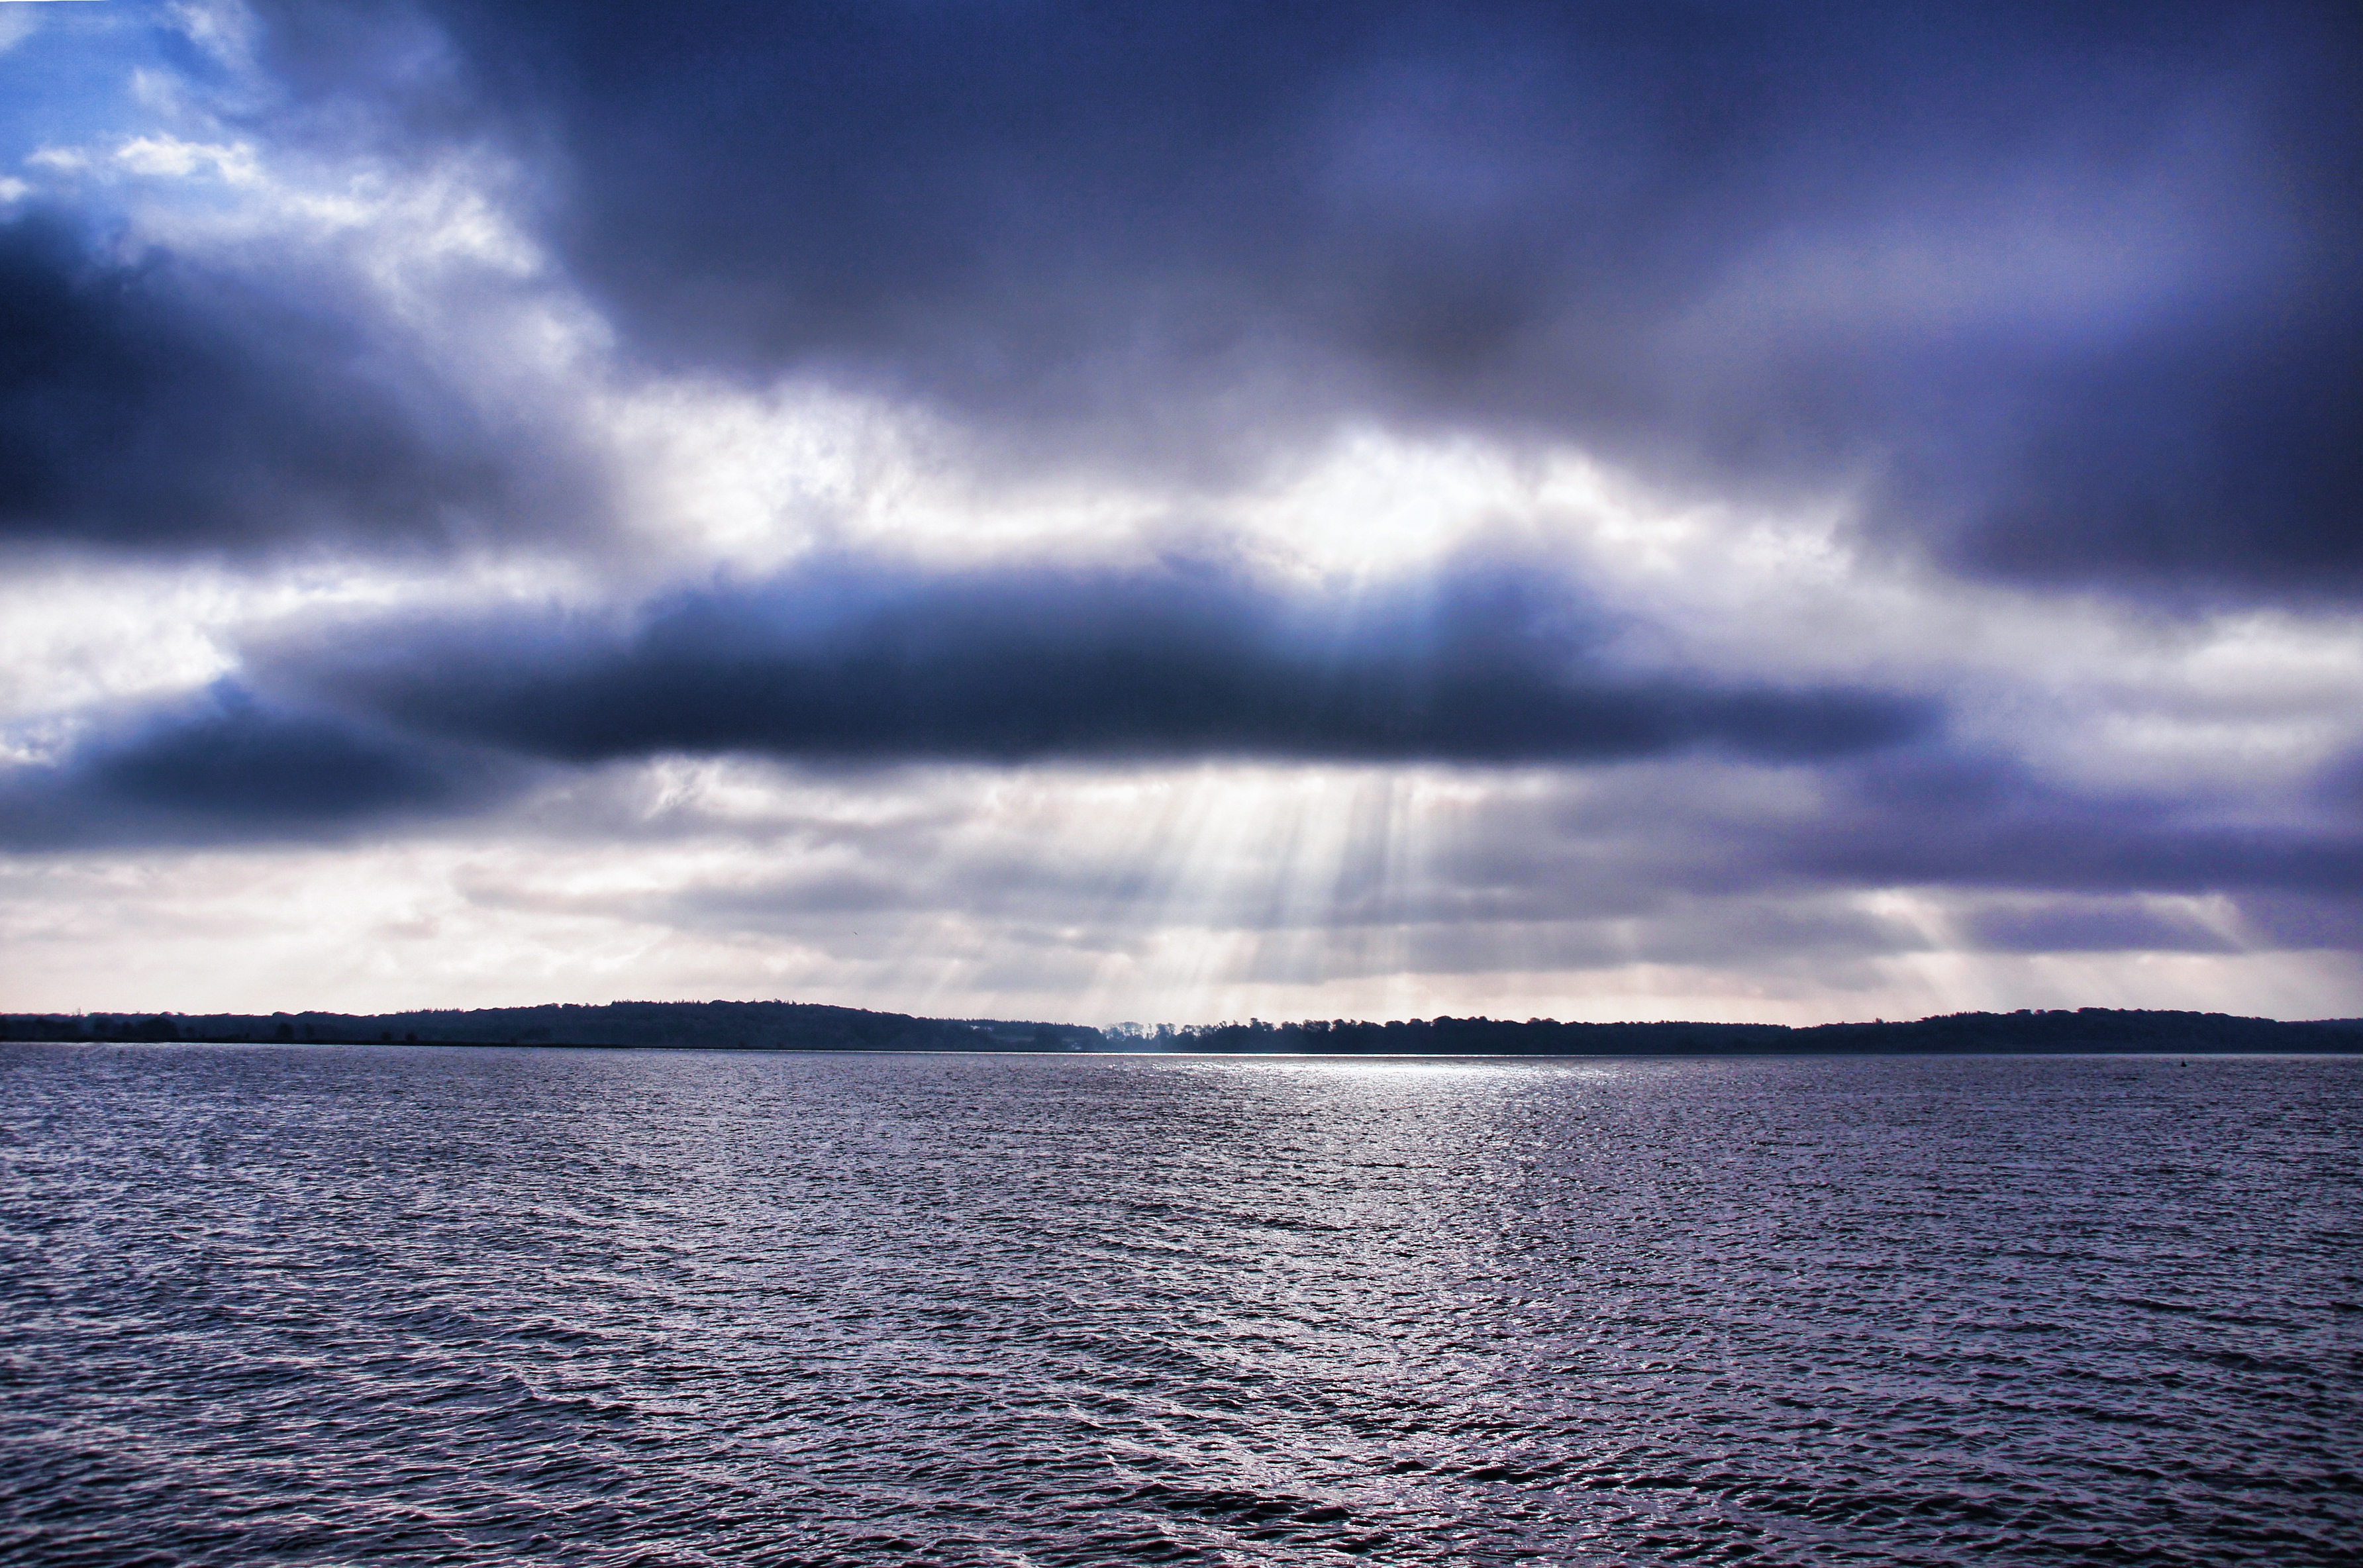
sea, coast, water, ocean, horizon, cloud, sky, sunrise, sunset, sunlight, morning, shore, wave, lake, dawn, dusk, evening, reflection, bay, body of water, skies, drama, clouds, loch, usedom, morgenstimmung, baltic sea, meteorological phenomenon, wind wave